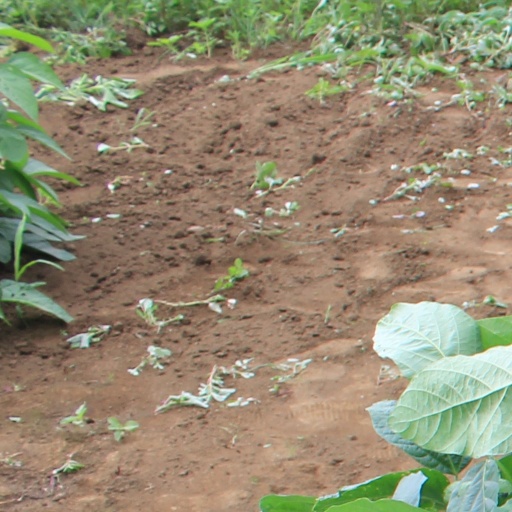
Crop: soybean